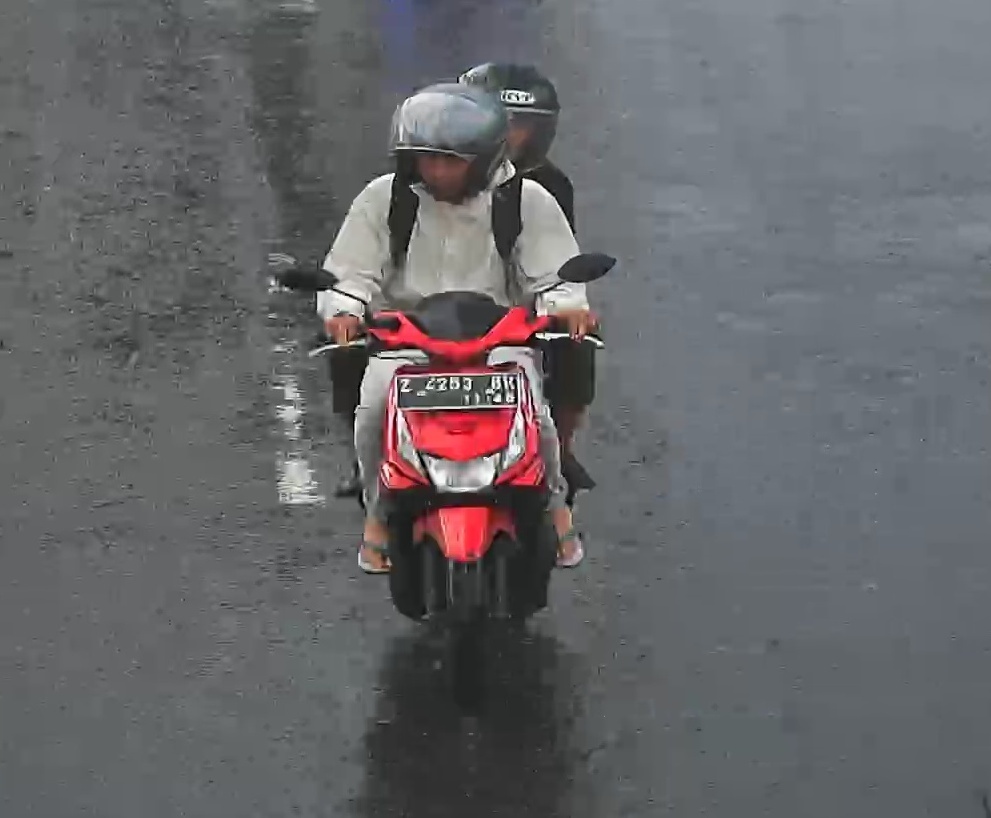
person-with-helmet: 2
person-without-helmet: 0